The Norman Album

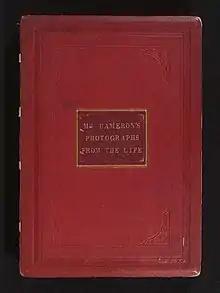
The front cover of the album, embossed with "M Cameron’s Photographs from the Life" and bound in red morocco leather.

Mrs. Cameron's Photographs from the Life, commonly known as The Norman Album, is a photo album of portraits compiled between 1864 and 1869 by British photographer Julia Margaret Cameron. Comprising 74 albumen prints, it was presented as a gift to her daughter Julia Hay Norman and son-in-law Charles Norman in gratitude at their having introduced her to photography by giving her her first camera. The dedication reads: